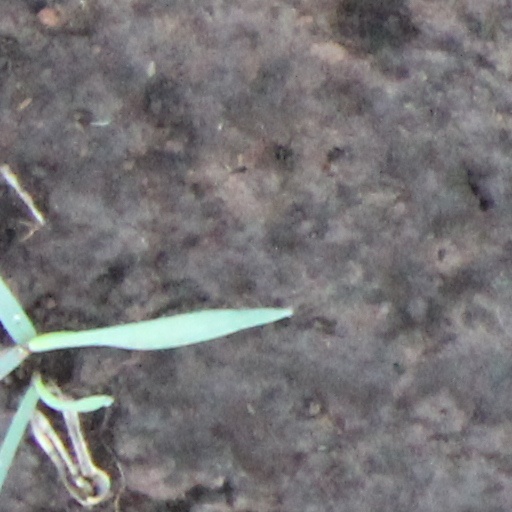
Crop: wheat